Great Barrington Declaration

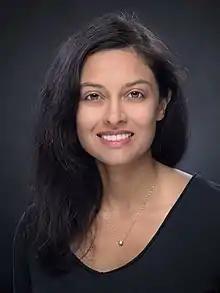
Devi Sridhar, professor of global public health at the University of Edinburgh, said that the declaration "sounds good in theory" but would not work in practice.

David Nabarro, a special envoy of the World Health Organization, said governments should refrain from using "lockdowns as the primary method to control the virus", a comment cited with approval by the American president, Donald Trump. However, Nabarro rejected Trump's interpretation of his comments, saying that the lockdowns in the spring had been necessary as emergency measures, to buy time, and emphasized the need to find a "middle way", with "masks, social distancing, fewer crowds, testing and tracing" the right way forward. Commenting on the fact that 20 per cent of people killed by COVID-19 have been people aged under 65, and that about a third of recovered COVID-19 patients, including young patients, continue to have symptoms weeks after their infection, Nabarro said it was "amazingly irresponsible" not to take these risks into consideration.